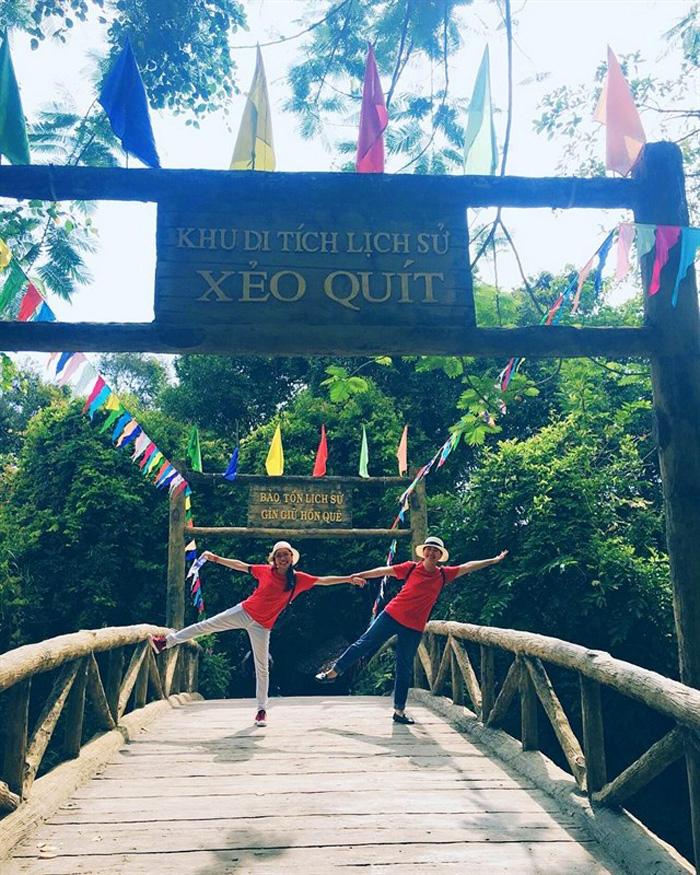
cả hai người đứng ở trên cây cầu dẫn vào khu di tích lịch sử đều mặc áo đỏ